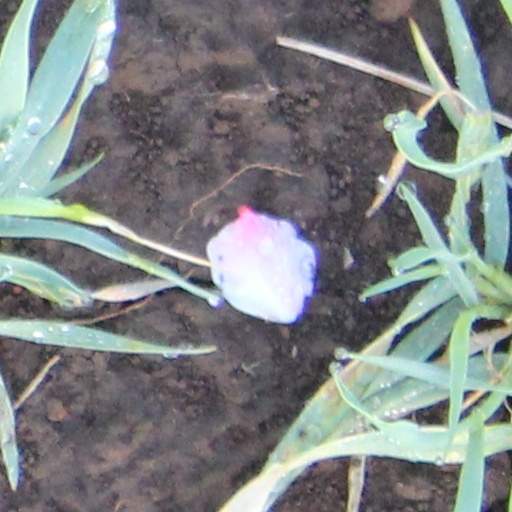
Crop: wheat